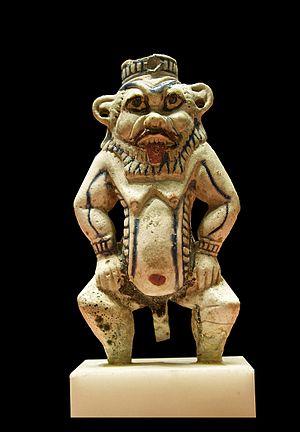
Pot à kohol figurant le dieu Bès